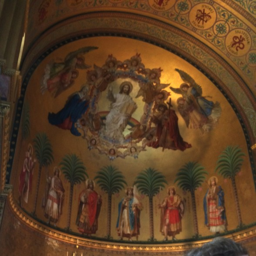
the golden half round ceiling , on top of where person was supposed to be .